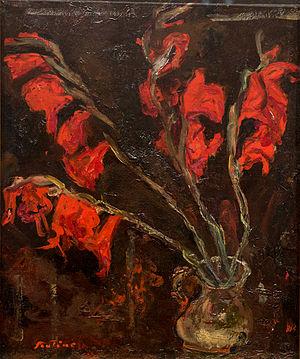
Chaïm Soutine (1893 - 1943), ""Glaïeuls"", huile sur toile, vers 1919, Coll. Jean Walter et Paul Guillaume, Musée de l'Orangerie, Paris"
Chaïm Soutine est un peintre juif russe émigré en France, né en 1893 ou 1894 dans le village de Smilovitchi, à cette époque dans l'Empire russe, et mort à Paris le 9 août 1943.